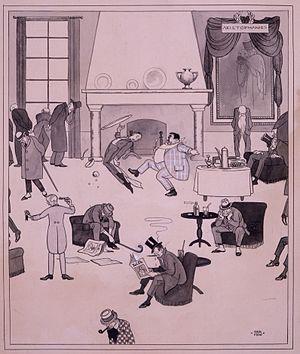
Rea Irvin était un artiste et graphiste américain. Bien que jamais reconnu officiellement en tant que tel, il a été le premier éditeur d'art du magazine The New Yorker.
Life est un magazine américain hebdomadaire de 1883 à 1972, publié d'abord en tant que magazine d'intérêt général et d'humeur, avec un fort accent sur le photojournalisme. Extrêmement présent dans la culture populaire du XXᵉ siècle, il a employé les plus grands photographes de son temps, et a participé à l'émergence du phénomène de star-système.